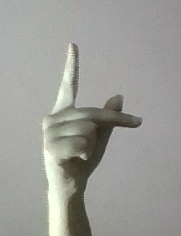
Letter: dha